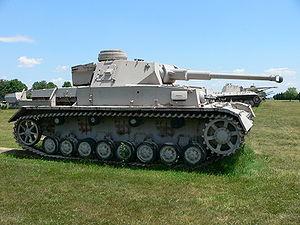
Le 7,5-cm KampfWagenKanone 40 est un canon utilisé pendant la Seconde Guerre mondiale par la Wehrmacht. Il était l'armement principal des chars moyens SdKfz.161 Panzerkampfwagen IV et des canons d'assaut SdKfz.142 Sturmgeschütz III en vue de remplacer le 7,5 cm KwK 37 L/24. Ce canon fut construit en deux longueurs de tube L/43 et L/48.